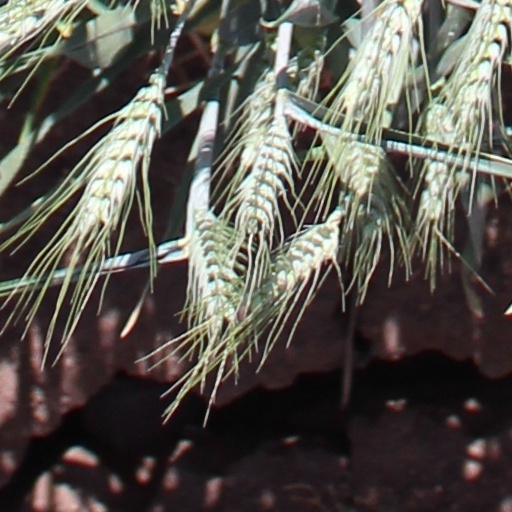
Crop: wheat